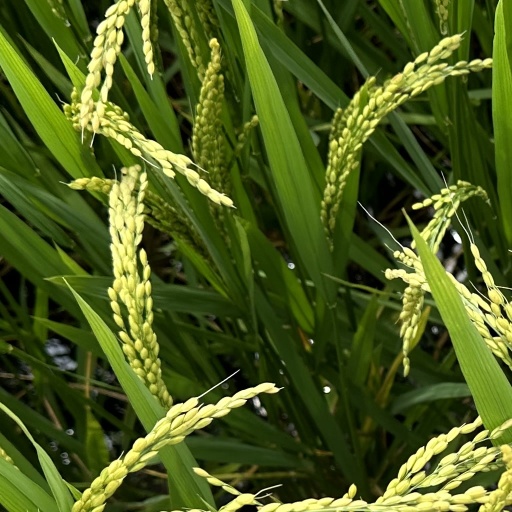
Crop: rice